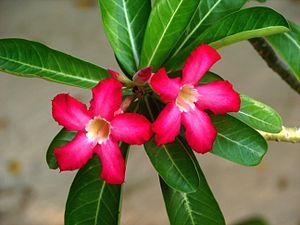
La Corne africaine possède une grande variété de paysages principalement arides qui comporte un nombre important d'espèces endémiques.